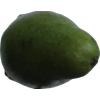
Label: green_avocado